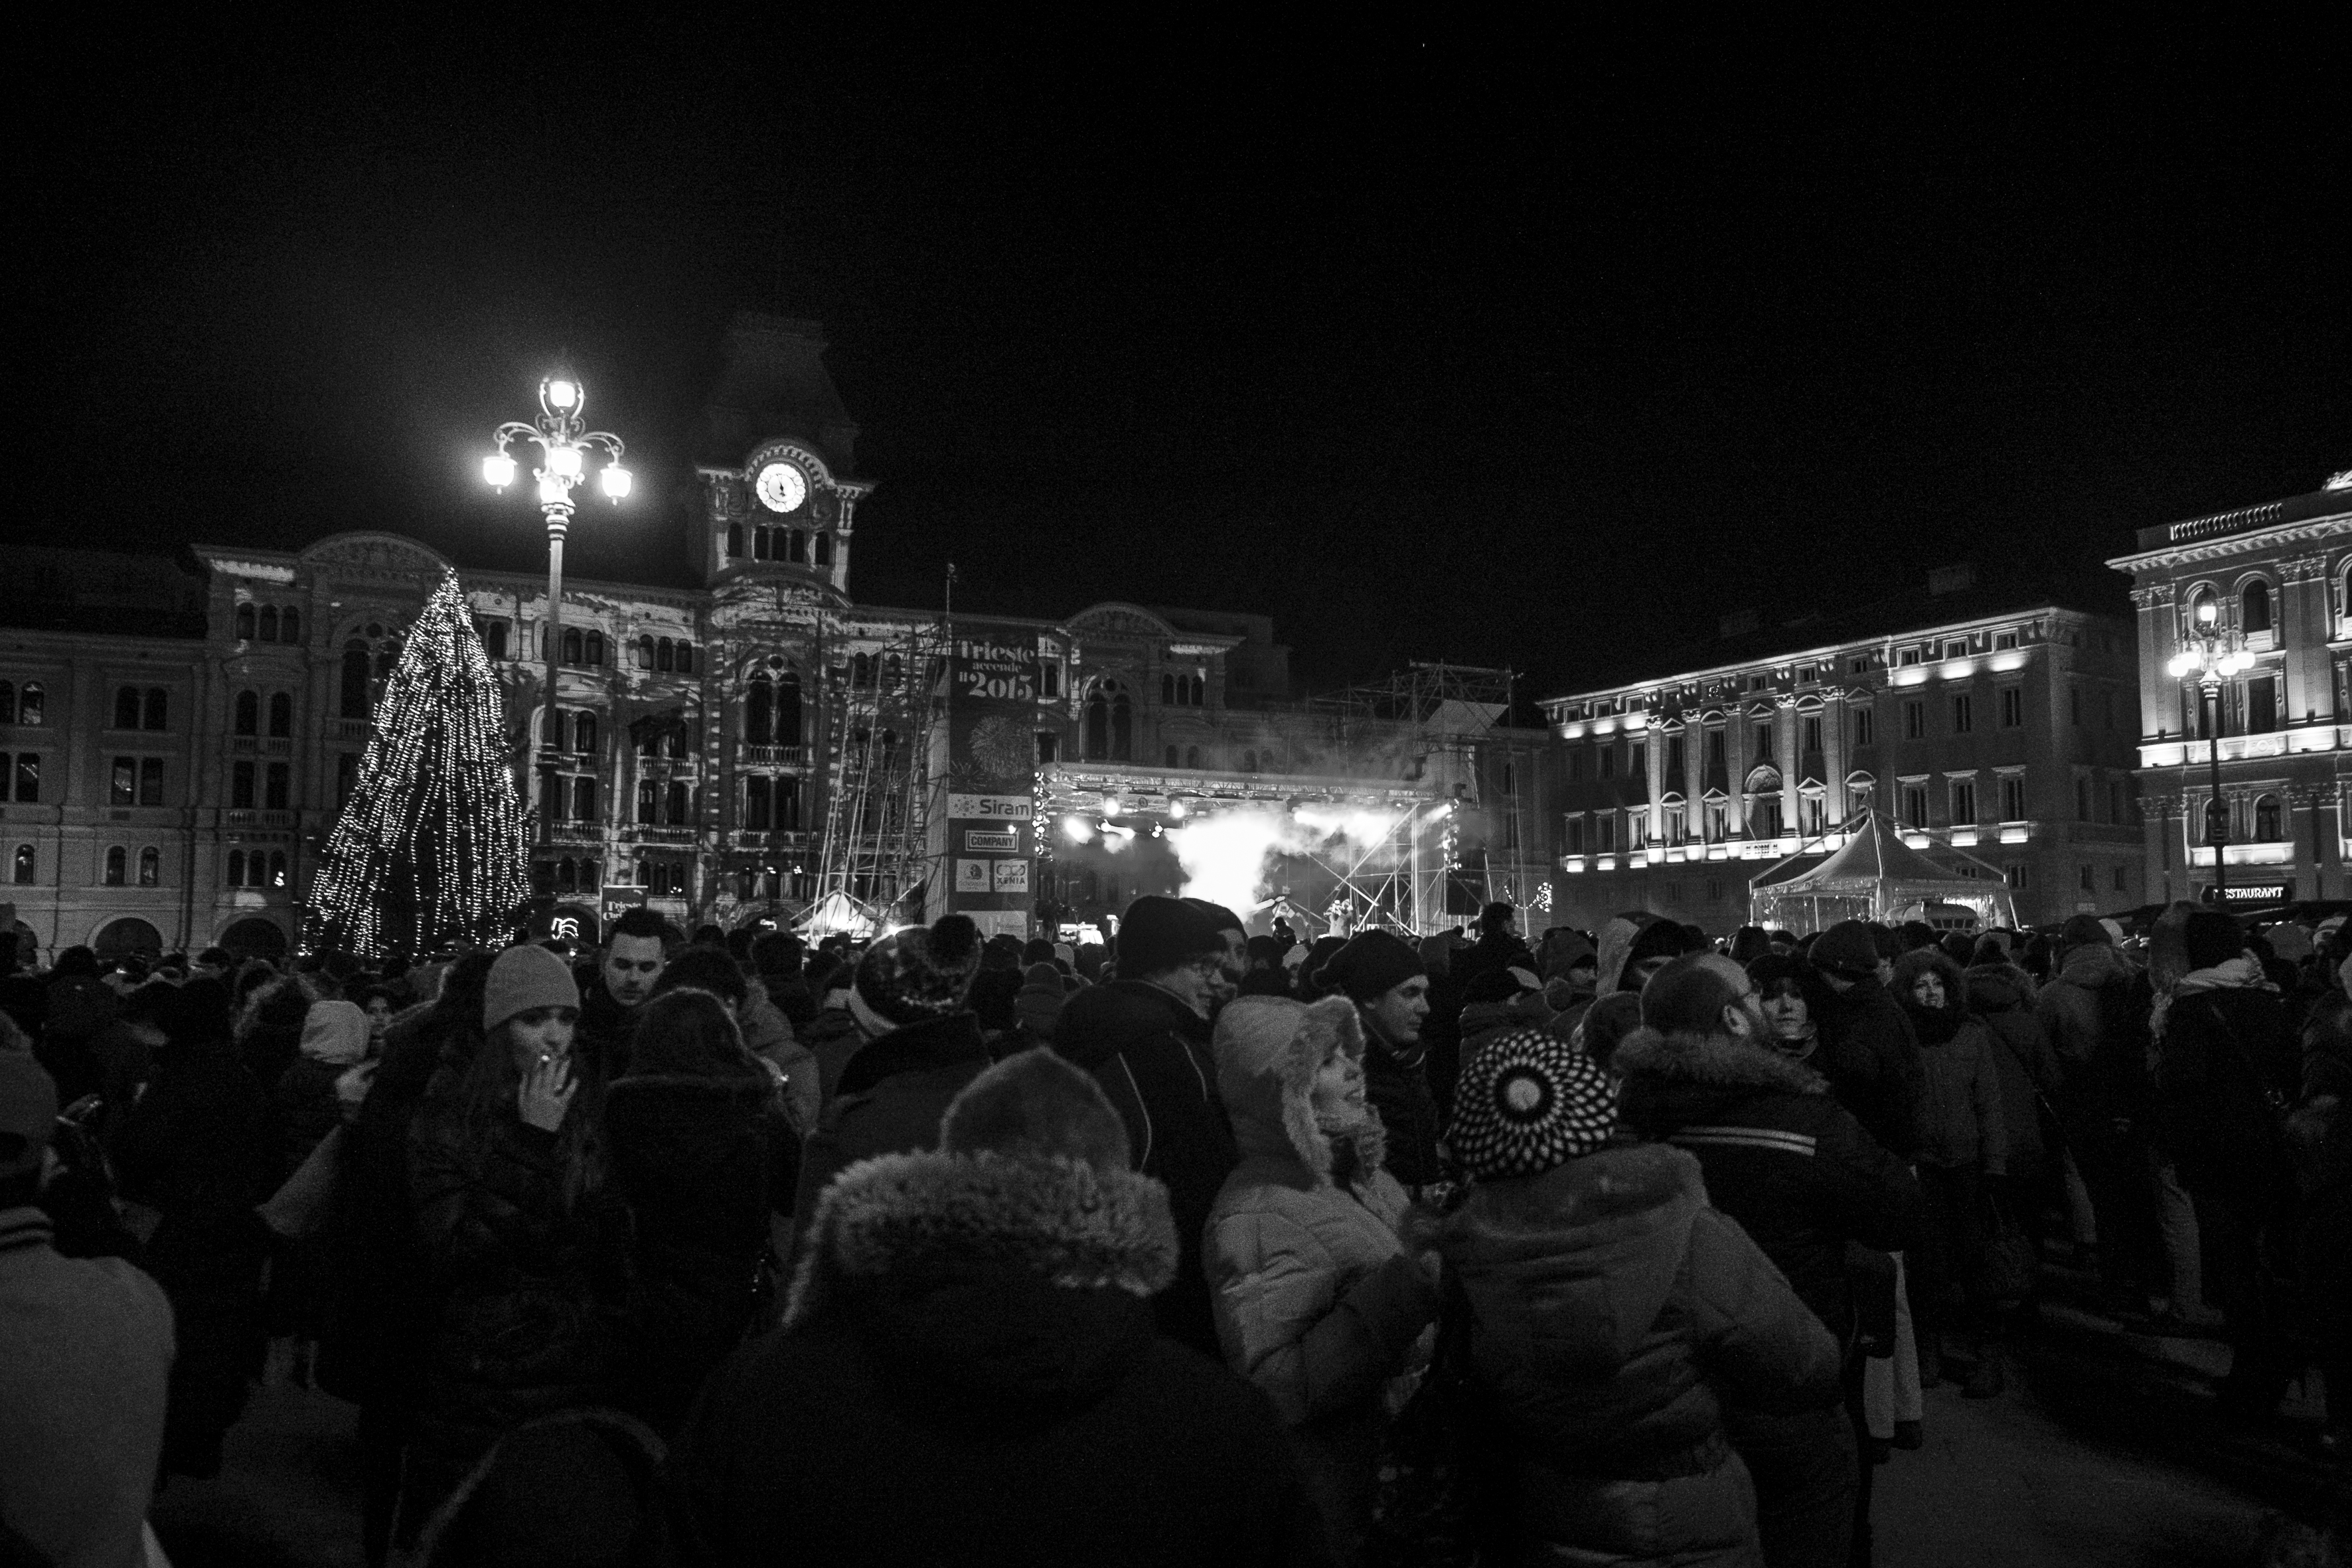
black and white, street, night, urban, crowd, travel, fujifilm, italy, darkness, black, monochrome, bw, blackandwhite, blackwhite, ngc, noiretblanc, fuji, fujix, trieste, fujixe1, monochrome photography